John Madden (ice hockey)

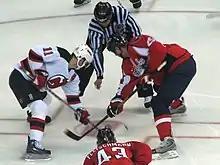
Madden "(left)" taking a faceoff in a February 2008 game

Madden scored his 100th career goal (regular season) on April 1, 2006, against the Philadelphia Flyers. Other career milestones included his 100th assist (October 18, 2006, against the Pittsburgh Penguins), 200th point (October 12, 2006, against the Toronto Maple Leafs), and 500th game (November 17, 2006, against the Ottawa Senators).